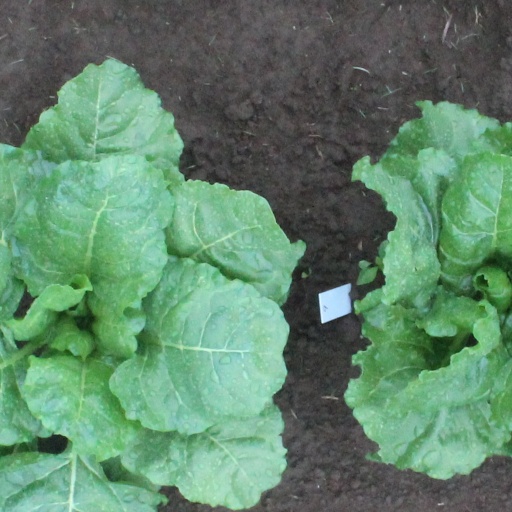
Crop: sugar beet